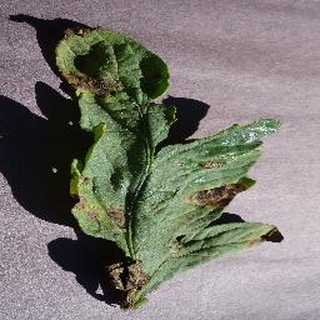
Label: tomato_early_blight